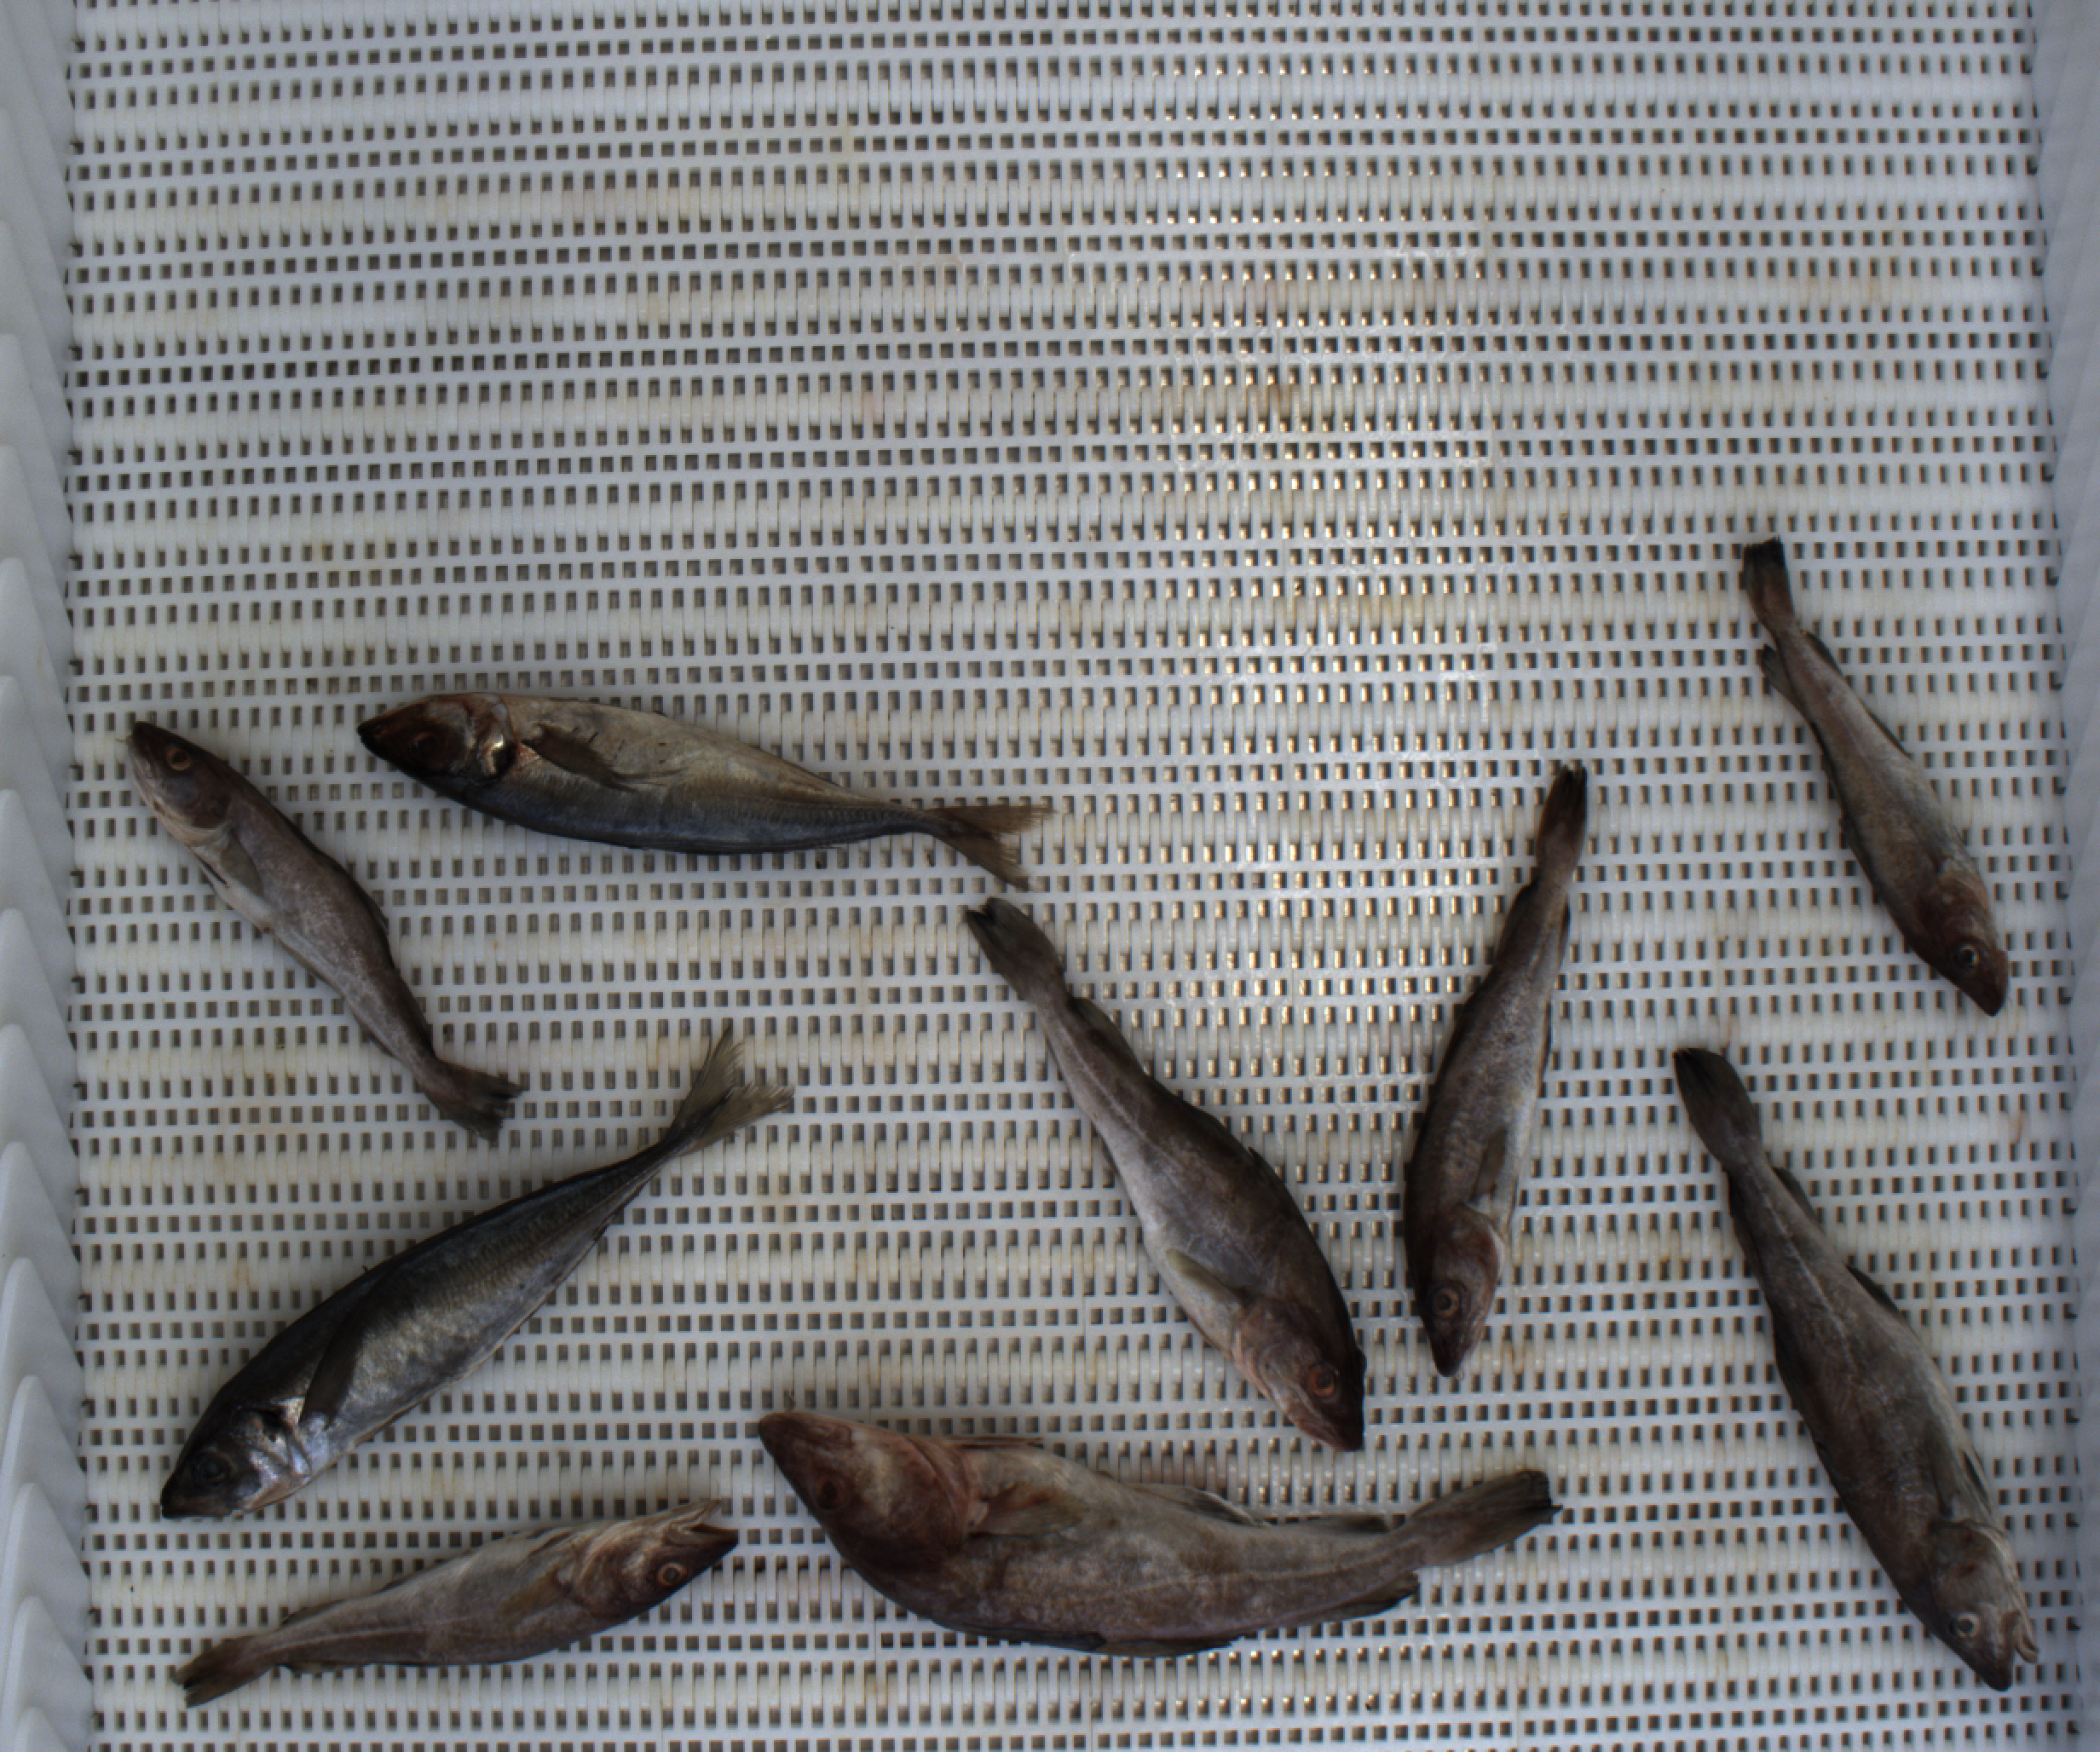
Total fish: 9
Cod: 7
Haddock: 0
Whiting: 0
Hake: 0
Horse mackerel: 2
Saithe: 0
Other: 0